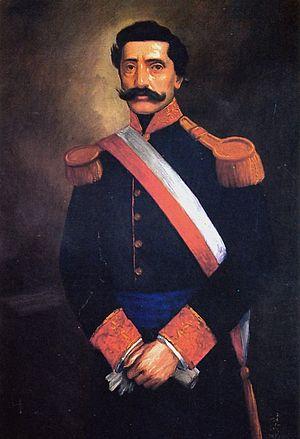
Ci-dessous la liste des présidents de la République du Pérou par ordre chronologique :